Allison Reed

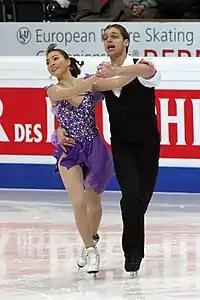
Reed and Japaridze at the 2011 European Championships

Originally a solo ice dancer, she teamed up with her first ice dancing partner, Georgia's Otar Japaridze, in May 2009. They trained in Mount Laurel, New Jersey with coach and choreographer Evgeni Platov. They qualified an entry for Georgia at the 2010 Winter Olympics at the 2009 Nebelhorn Trophy. Reed and Japaridze split following the 2010–2011 season.